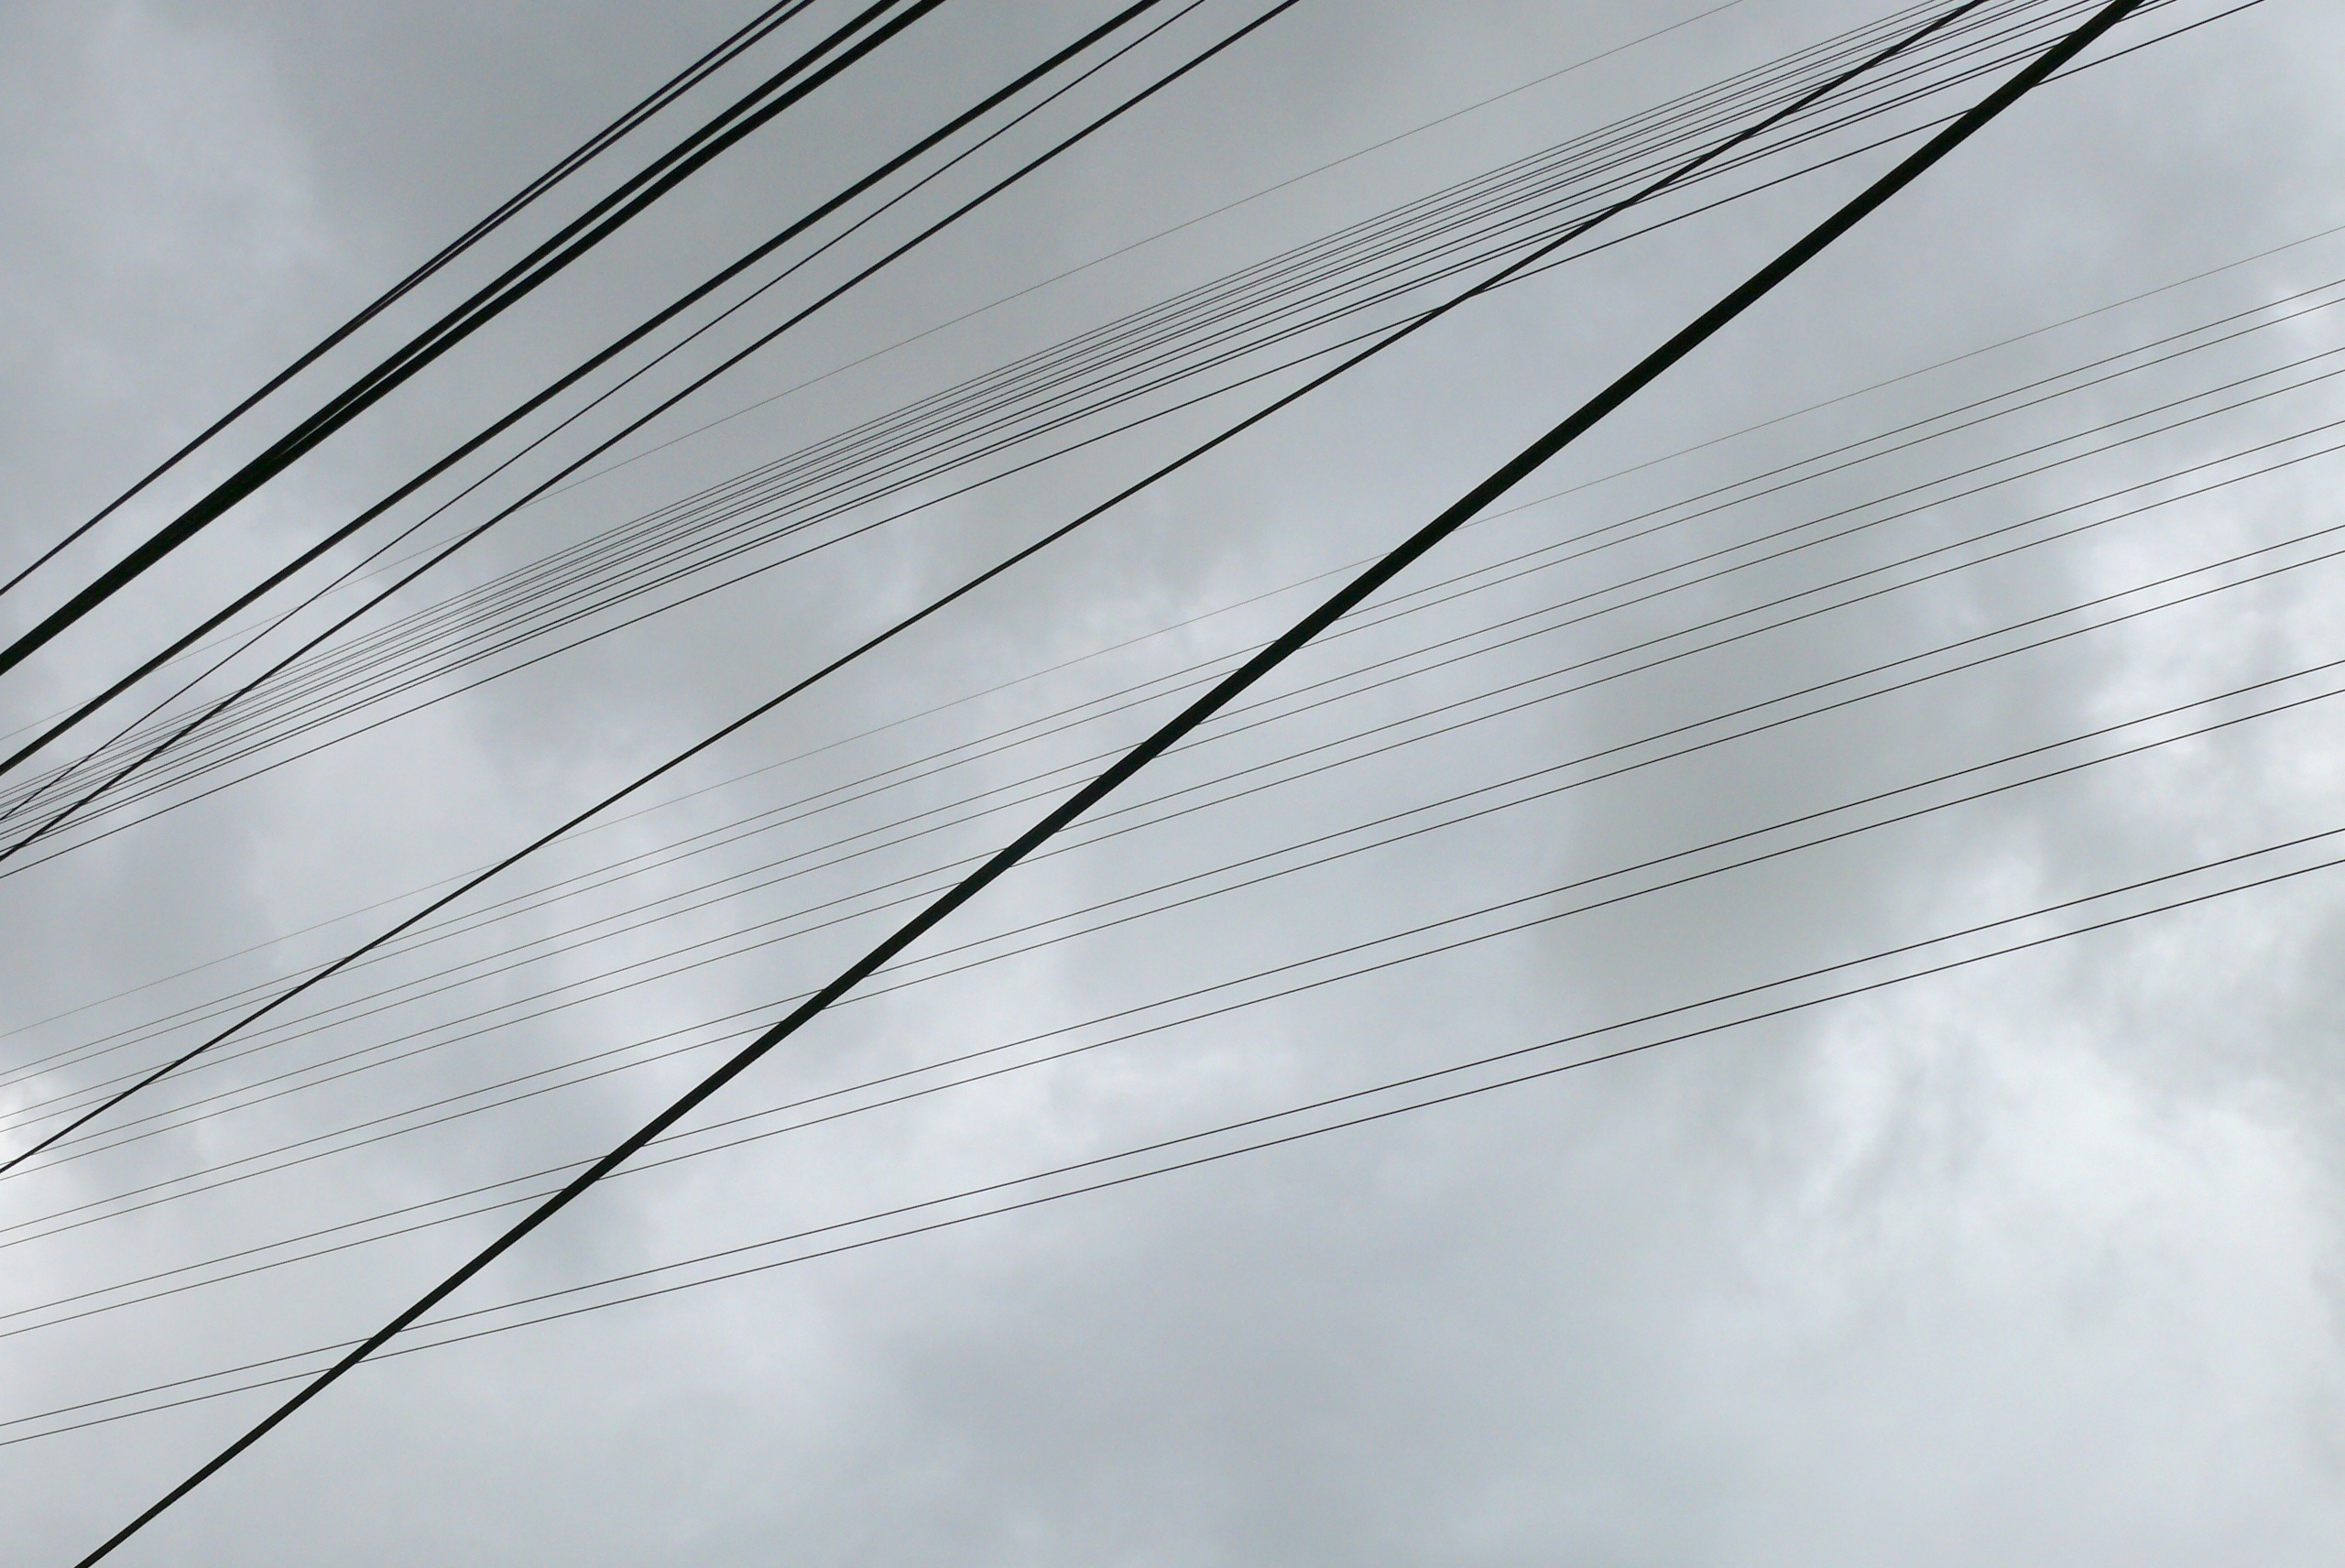
wing, black and white, sky, white, skyscraper, ceiling, line, gray, monochrome, circle, shape, monochrome photography, wiring hardness